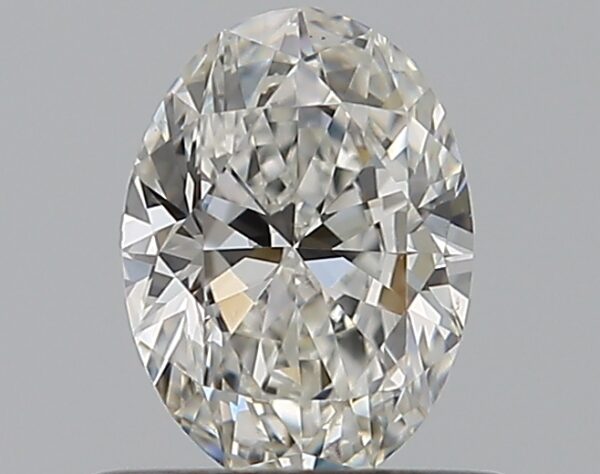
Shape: oval
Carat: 0.5
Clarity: SI2
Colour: G
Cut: EX
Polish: EX
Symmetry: GD
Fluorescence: M
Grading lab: GIA
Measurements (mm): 6.13 x 4.45 x 2.75